Dortmund

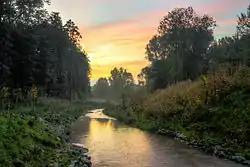
Emscher River in Dortmund

Dortmund is an independent city located in the east of the Ruhr area, one of the largest urban areas in Europe (see also: megalopolis), comprising eleven independent cities and four districts with some 5.3million inhabitants. The city limits of Dortmund itself are long and border twelve cities, two independent and ten "kreisangehörig" (i.e., belonging to a district), with a total population of approximately 2.4million. The following cities border Dortmund (clockwise starting from west): Bochum, Castrop-Rauxel, Waltrop, Lünen, Kamen, Unna, Holzwickede, Schwerte, Hagen, Herdecke, and Witten. Historically speaking, Dortmund is a part of Westphalia which is situated in the Bundesland North Rhine-Westphalia. Moreover, Dortmund is part of Westphalian Lowland and adjoins with the Ardey Hills, in the south of the city, to the Sauerland.